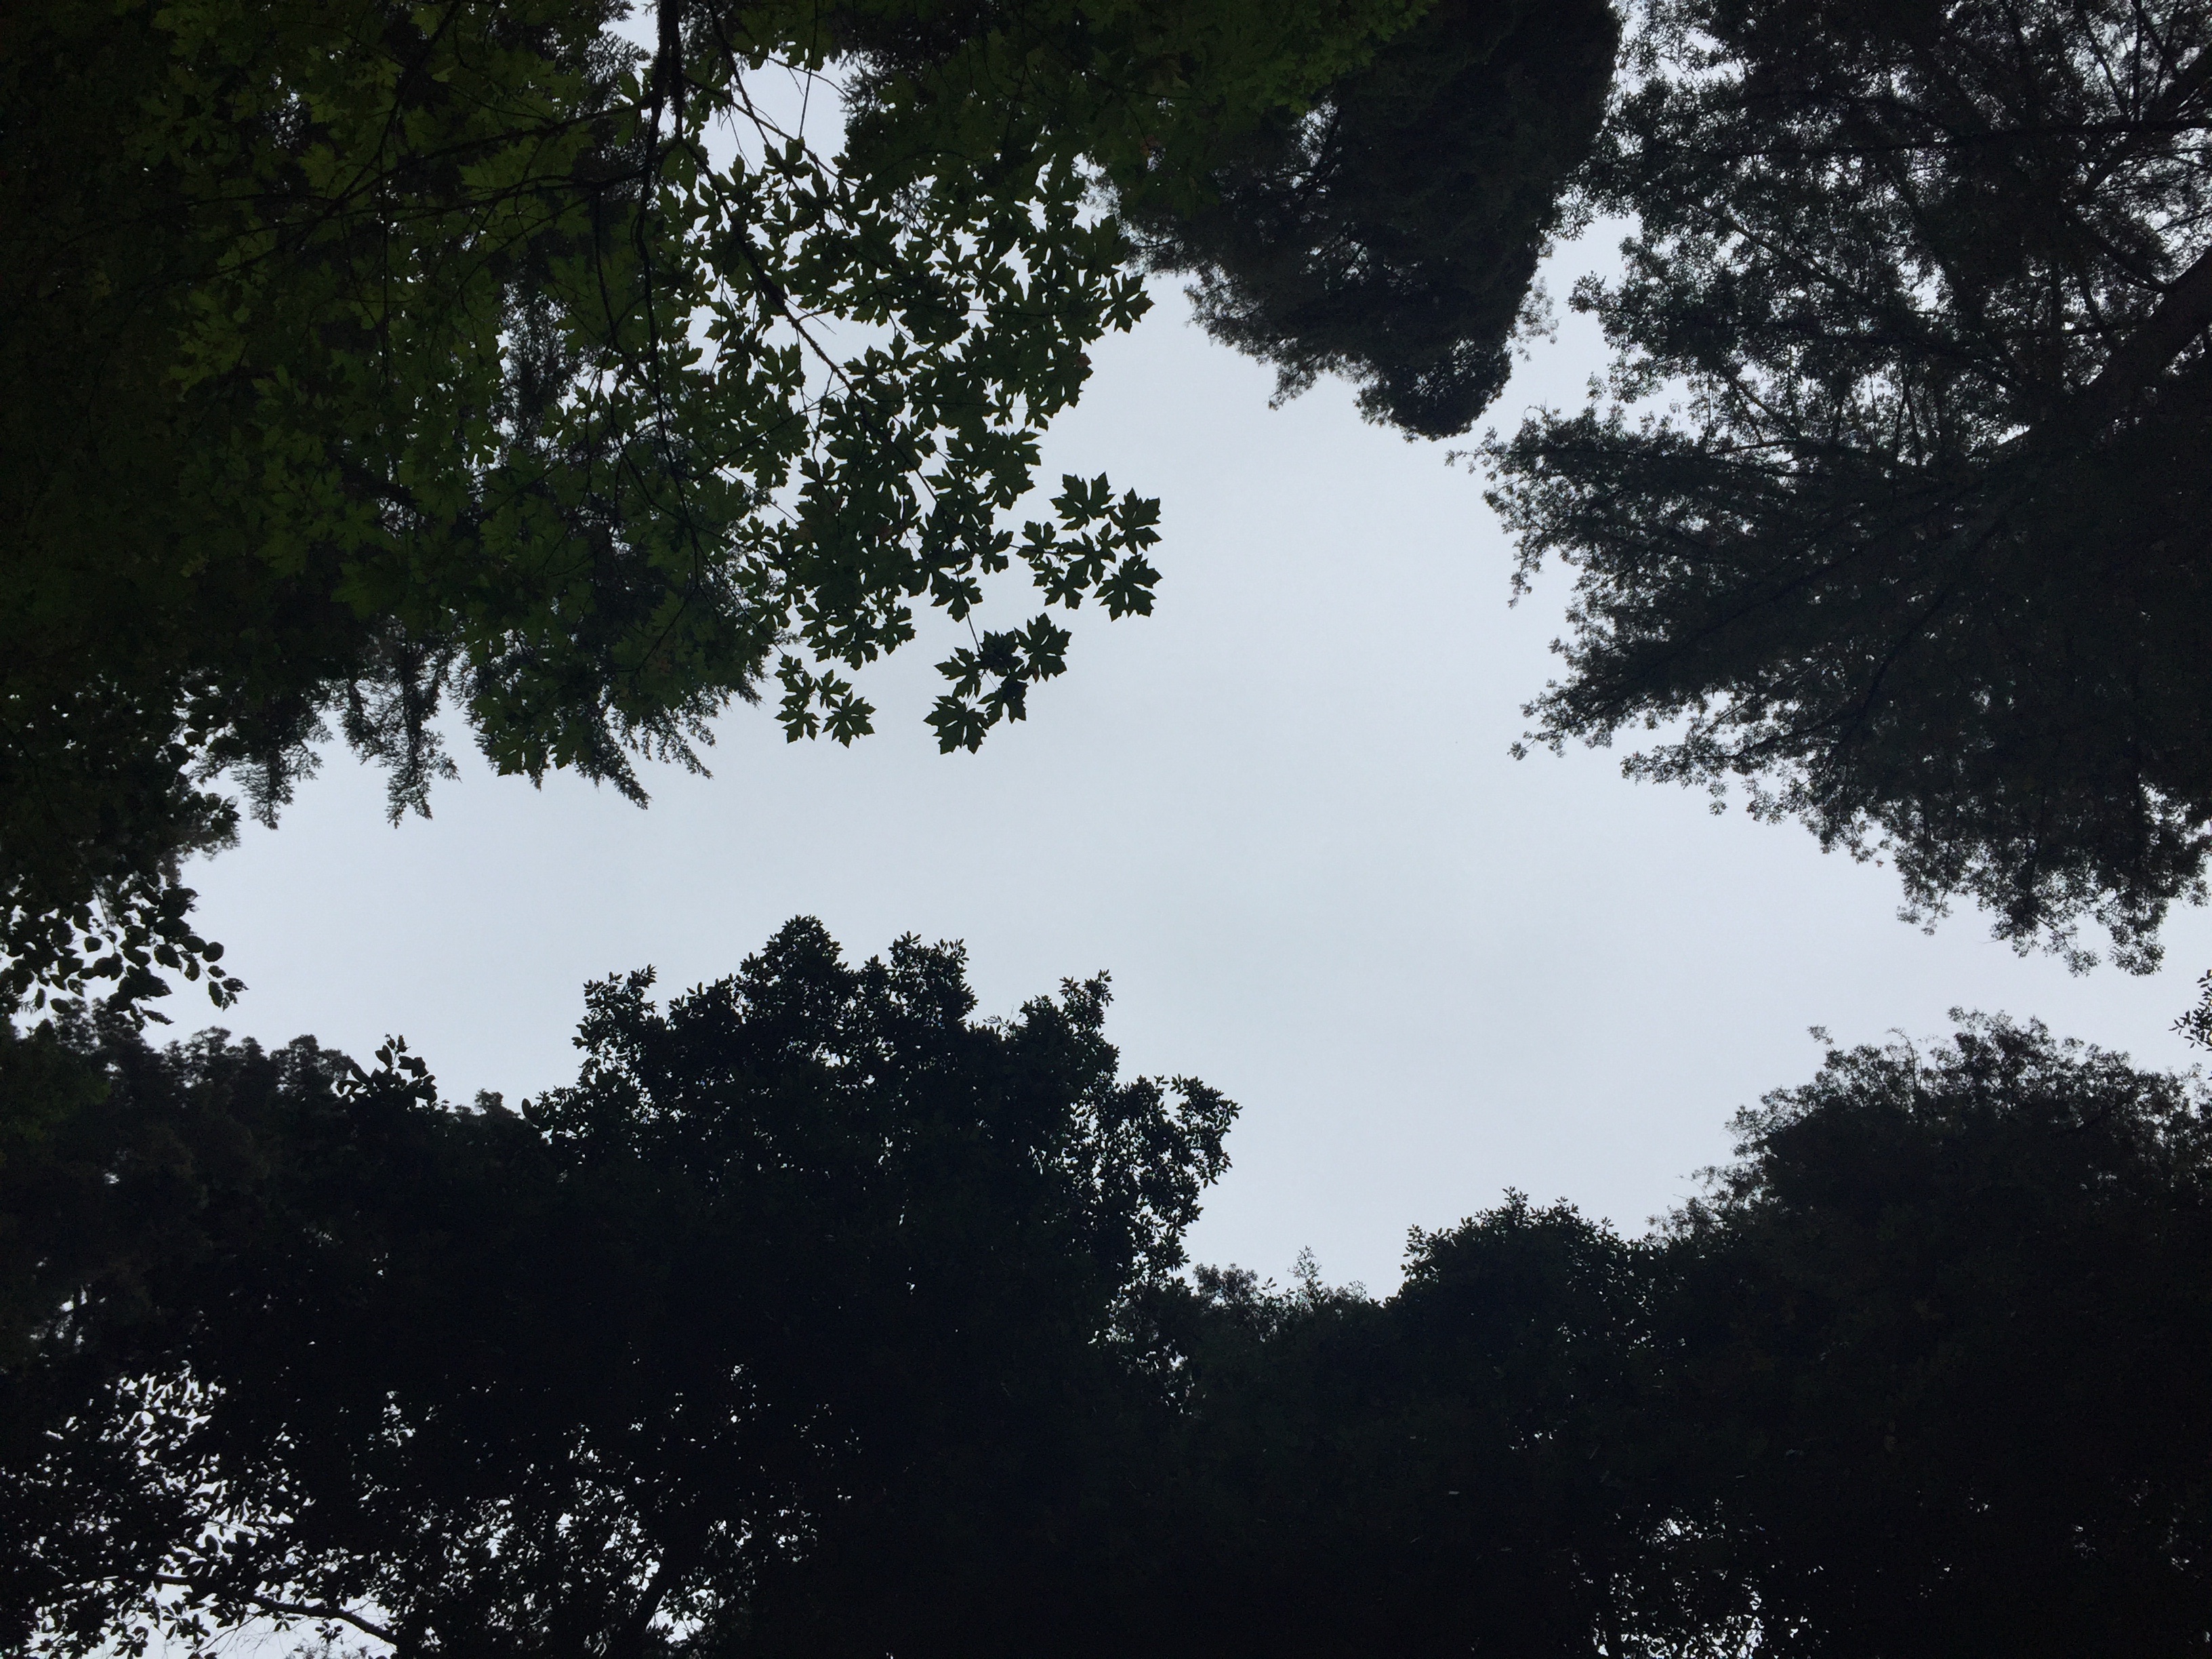
tree, nature, forest, branch, cloud, plant, sky, sunlight, morning, leaf, reflection, darkness, monochrome, atmospheric phenomenon, woody plant